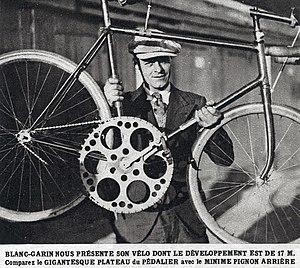
21 octobre 1933, Alexis Blanc-Garin atteind 128,205 km/h sur l'autodrome de Linas-Montlhéry, derrière la moto de Lehmann (déjà l'entraîneur de Léon Vanderstuyft entre 1926 et 1928).
Alexis Blanc-Garin est un coureur cycliste français.
Cette page recense les records de vitesse à vélo établis sur le plat, derrière abri.